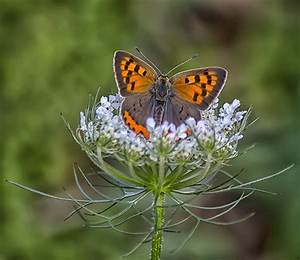
Label: farfalla